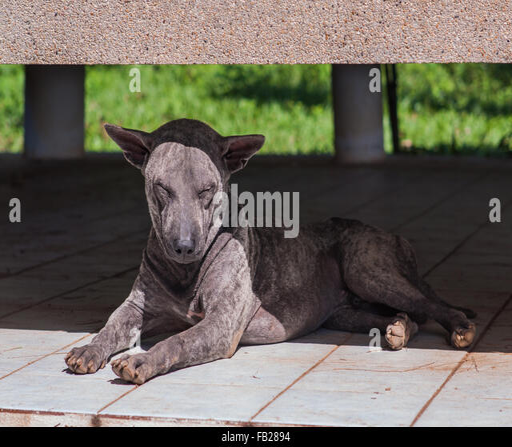
cute dog relaxing on the ground hiding in the shade